UniSport Nationals

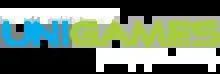

The inaugural Australian University Games were held in Brisbane in 1993. The 2015 Australian University Games hosted in Gold Coast was the largest in its history, with more than 8,000 student athletes competing across 32 sports.